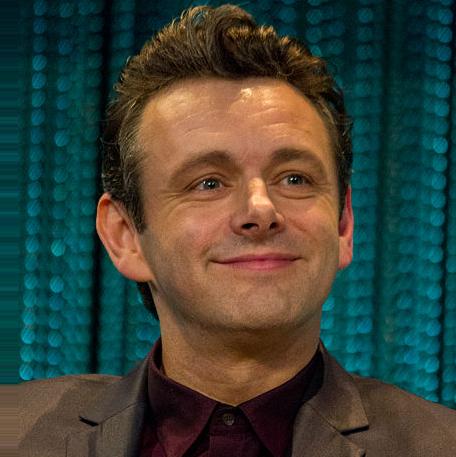
Age: 44